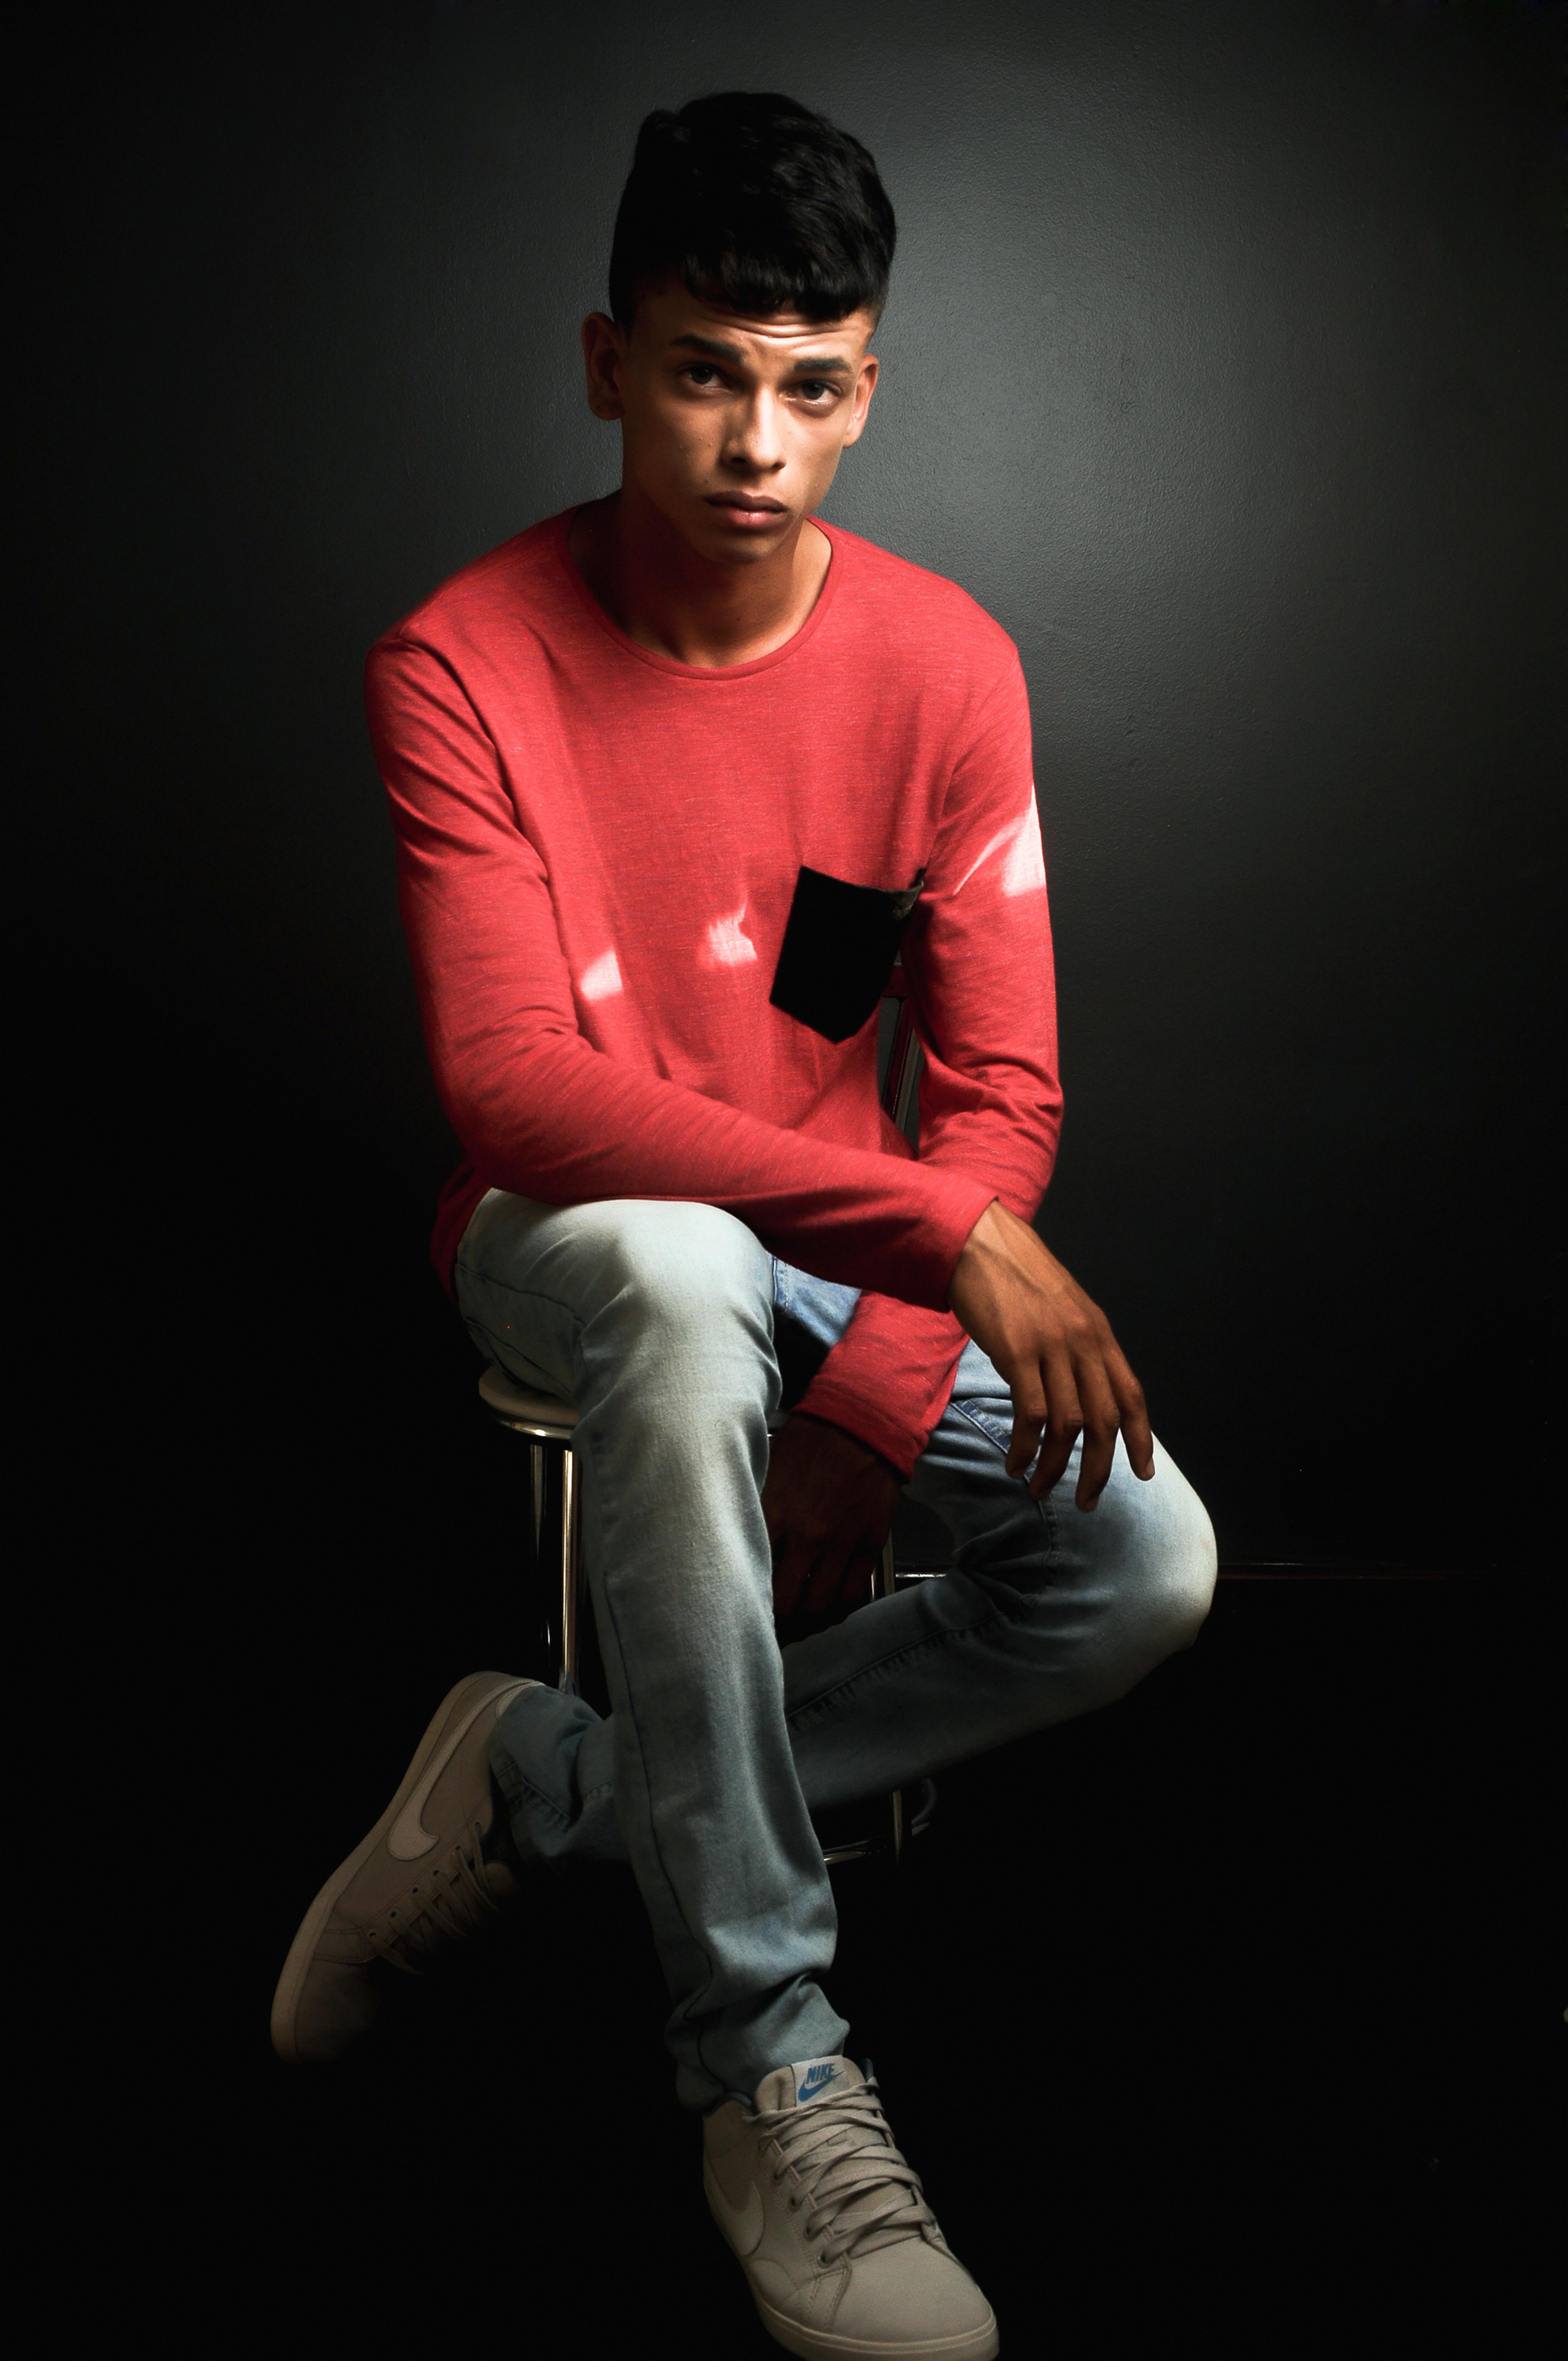
music, people, photography, dark, portrait, model, red, sitting, action, studio, fashion, fitness, men, cool, contemporary, strength, photo shoot, human positions